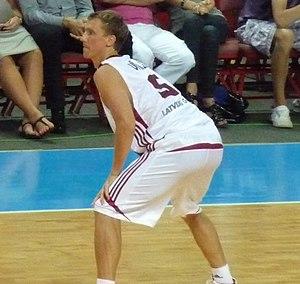
Aigars Vītols, né le 15 février 1976, à Riga, en République socialiste soviétique de Lettonie, est un joueur letton de basket-ball. Il évolue au poste d'arrière.